Parke, Bovey Tracey

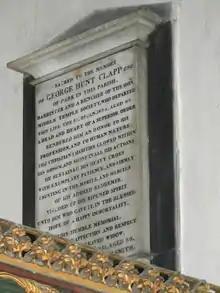
Mural monument to George Hunt Clapp (1756-1824), Bovey Tracey Church

Sir John Stawell (1625-1669) of Parke, a counsellor-at-law. In 1653 he purchased Torre Abbey, Torquay. He married Sarah Stephens, a daughter of Nathaniel Stephens (1589–1660), of Eastington in Gloucestershire, twice a Member of Parliament for Gloucestershire. He had at least three sons, the eldest of whom, William Stawell (c.1651-1702), MP, erected a mural monument to his father and younger brother in Bovey Tracey Church.